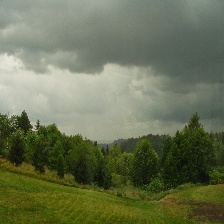
Cloud type: Nimbostratus